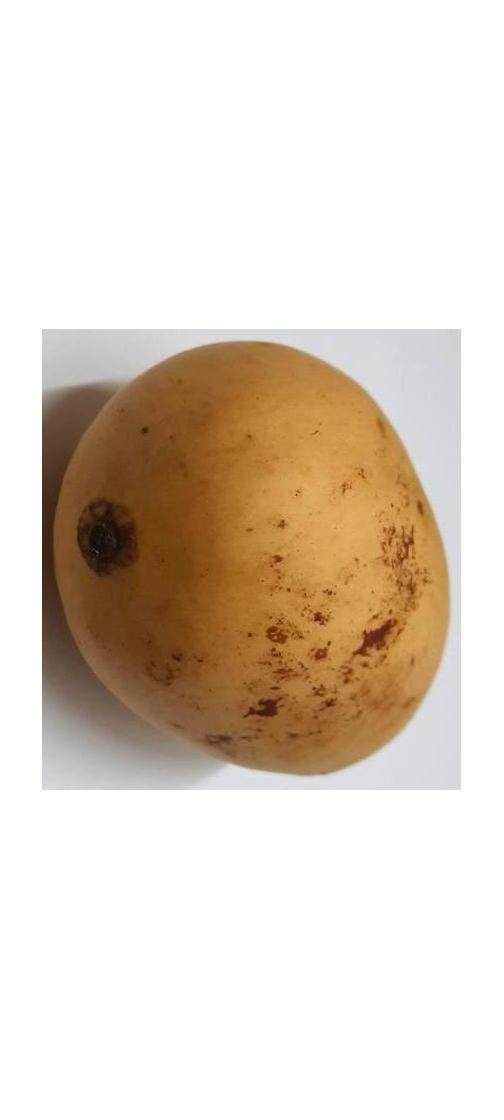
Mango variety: Katimon